Pedestrian zone

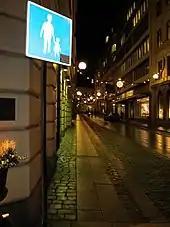
Sign for pedestrian street in Central Stockholm showing a father and daughter

A pedestrian zone is often limited in scope: for example, a single square or a few streets reserved for pedestrians, within a city where residents still largely get around in cars. A car-free town, city or region may be much larger.